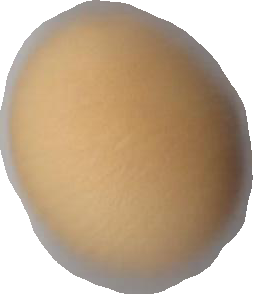
Variety: Grobogan